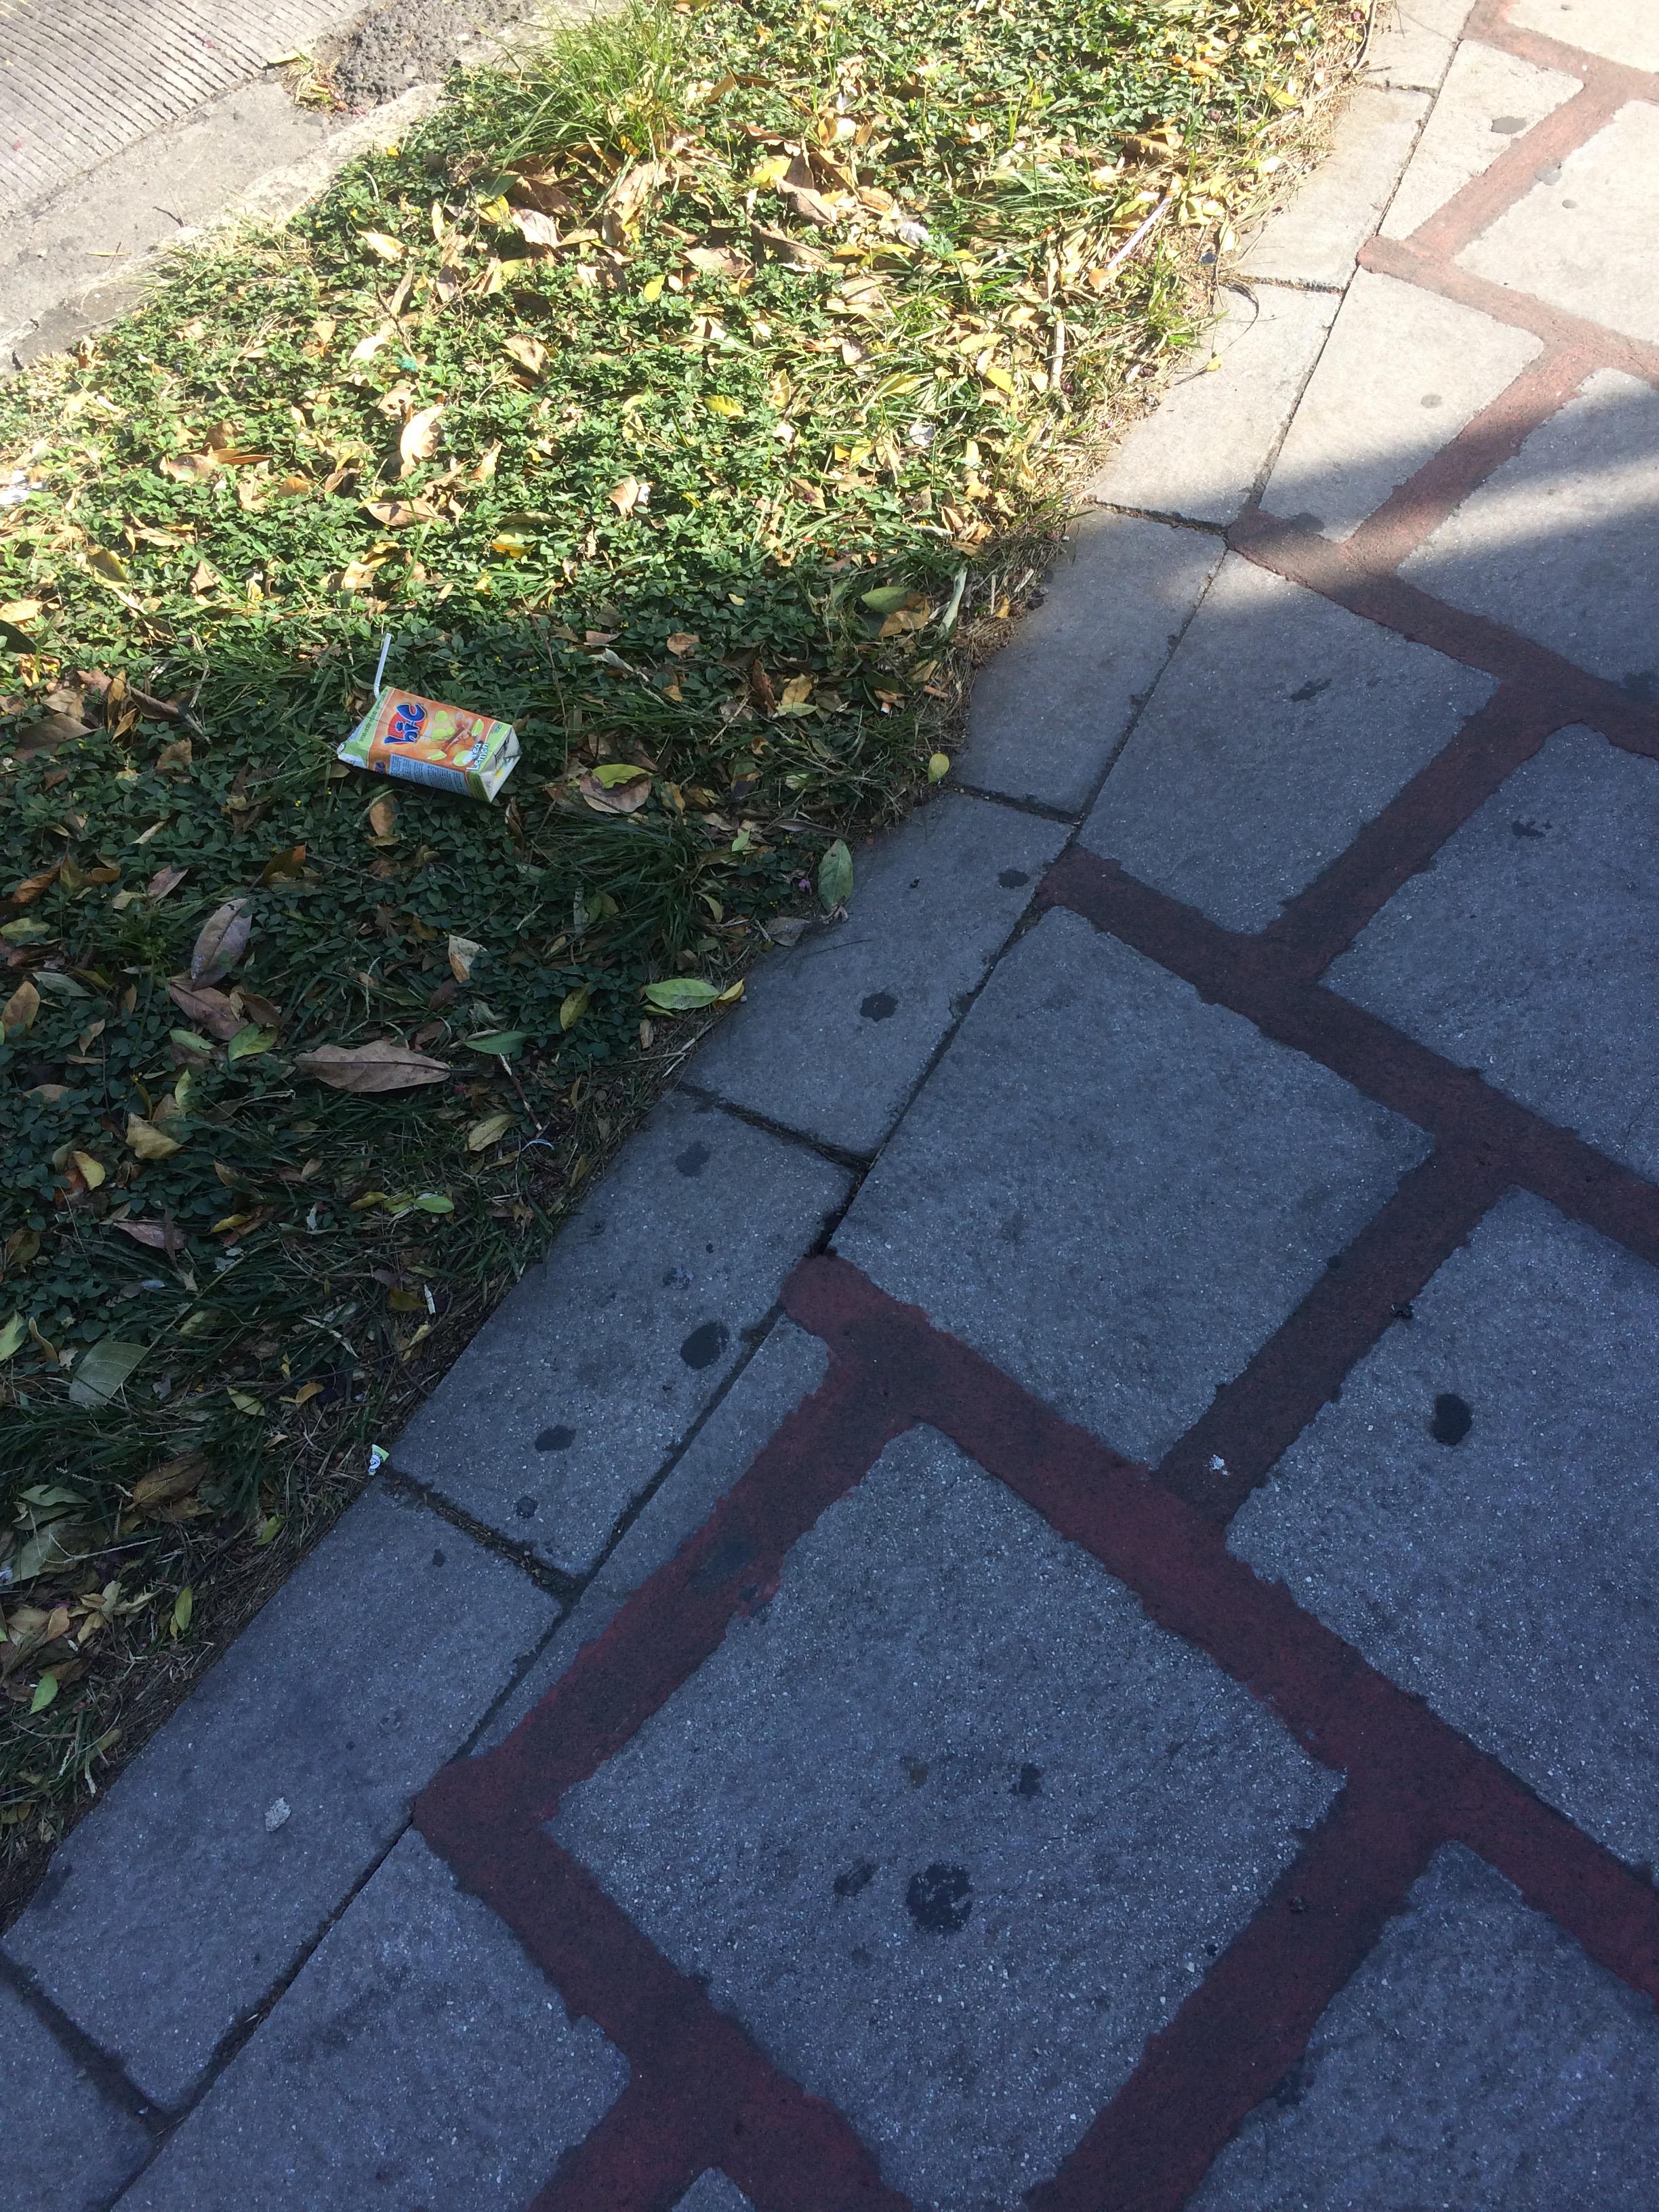
Object: Drink carton (Carton)

Object: Plastic straw (Straw)